Exhaust system

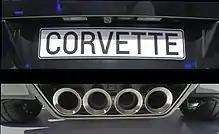
The Corvette C7 has four tailpipes

In most production engines, the manifold is an assembly designed to collect exhaust gas from two or more cylinders into one pipe. In stock production cars, manifolds are often made of cast iron. They may have material-saving design features such as using the least metal, occupying the least space necessary, or having the lowest production cost. These design restrictions often result in a cost-effective design that does not do the most efficient job of venting the gases from the engine. Inefficiencies generally occur due to the nature of the combustion engine and its cylinders. Since cylinders fire at different times, exhaust leaves them at different times, and pressure waves from gas emerging from one cylinder might not be completely vacated through the exhaust system when another comes. This creates back pressure and restriction in the engine's exhaust system, restricting the engine's actual performance possibilities.